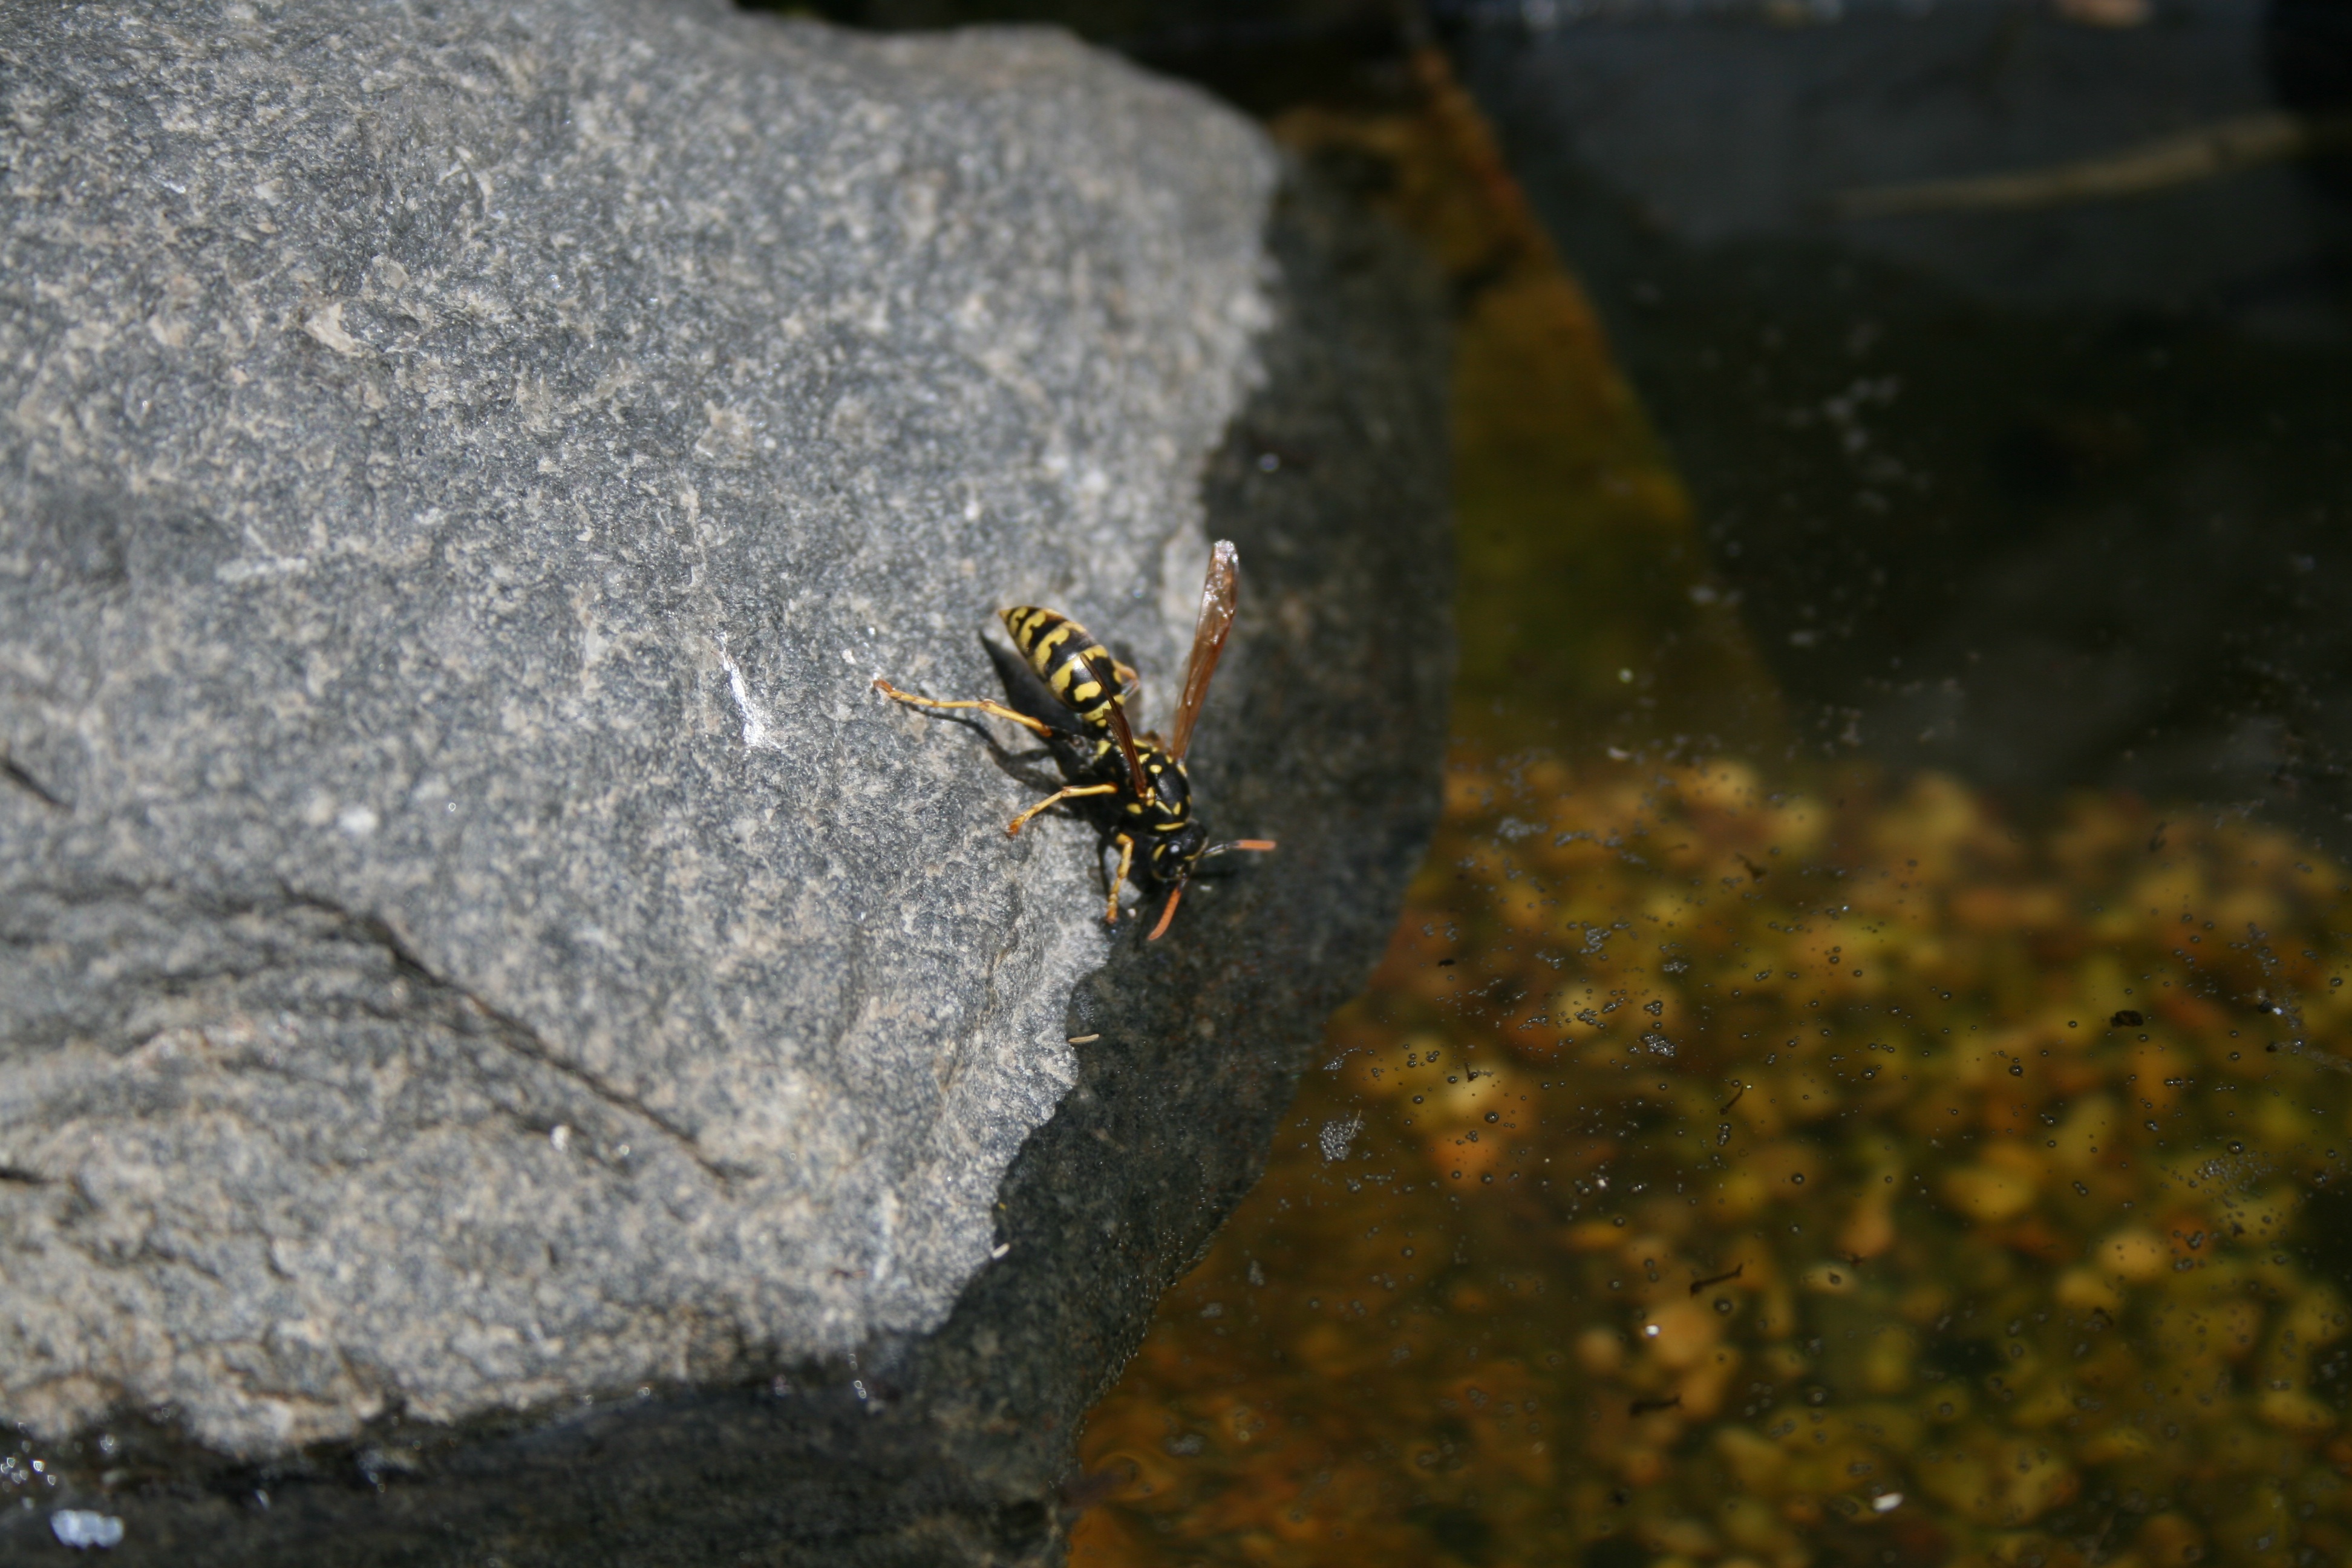
water, nature, wing, leaf, wet, animal, stone, pond, wildlife, insect, macro, drink, amphibian, black, yellow, close, fauna, invertebrate, grey, bank, creature, wasp, animal world, flight insect, macro photography